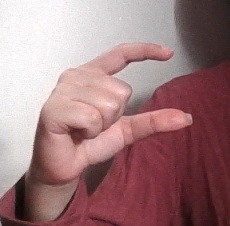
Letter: dal